New Taipei City

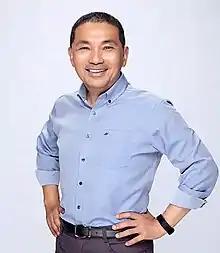
Hou Yu-ih, incumbent mayor of New Taipei City

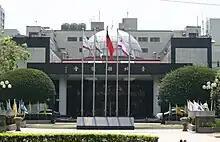
New Taipei City Council

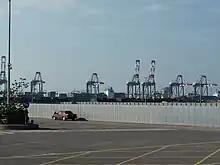
Port of Taipei

New Taipei City is a special municipality directly under the central government of the Republic of China. The New Taipei City Government is headed by an elected mayor and is headquartered at the New Taipei City Hall at Banqiao District. The current mayor of New Taipei City is Hou Yu-ih of the Kuomintang.